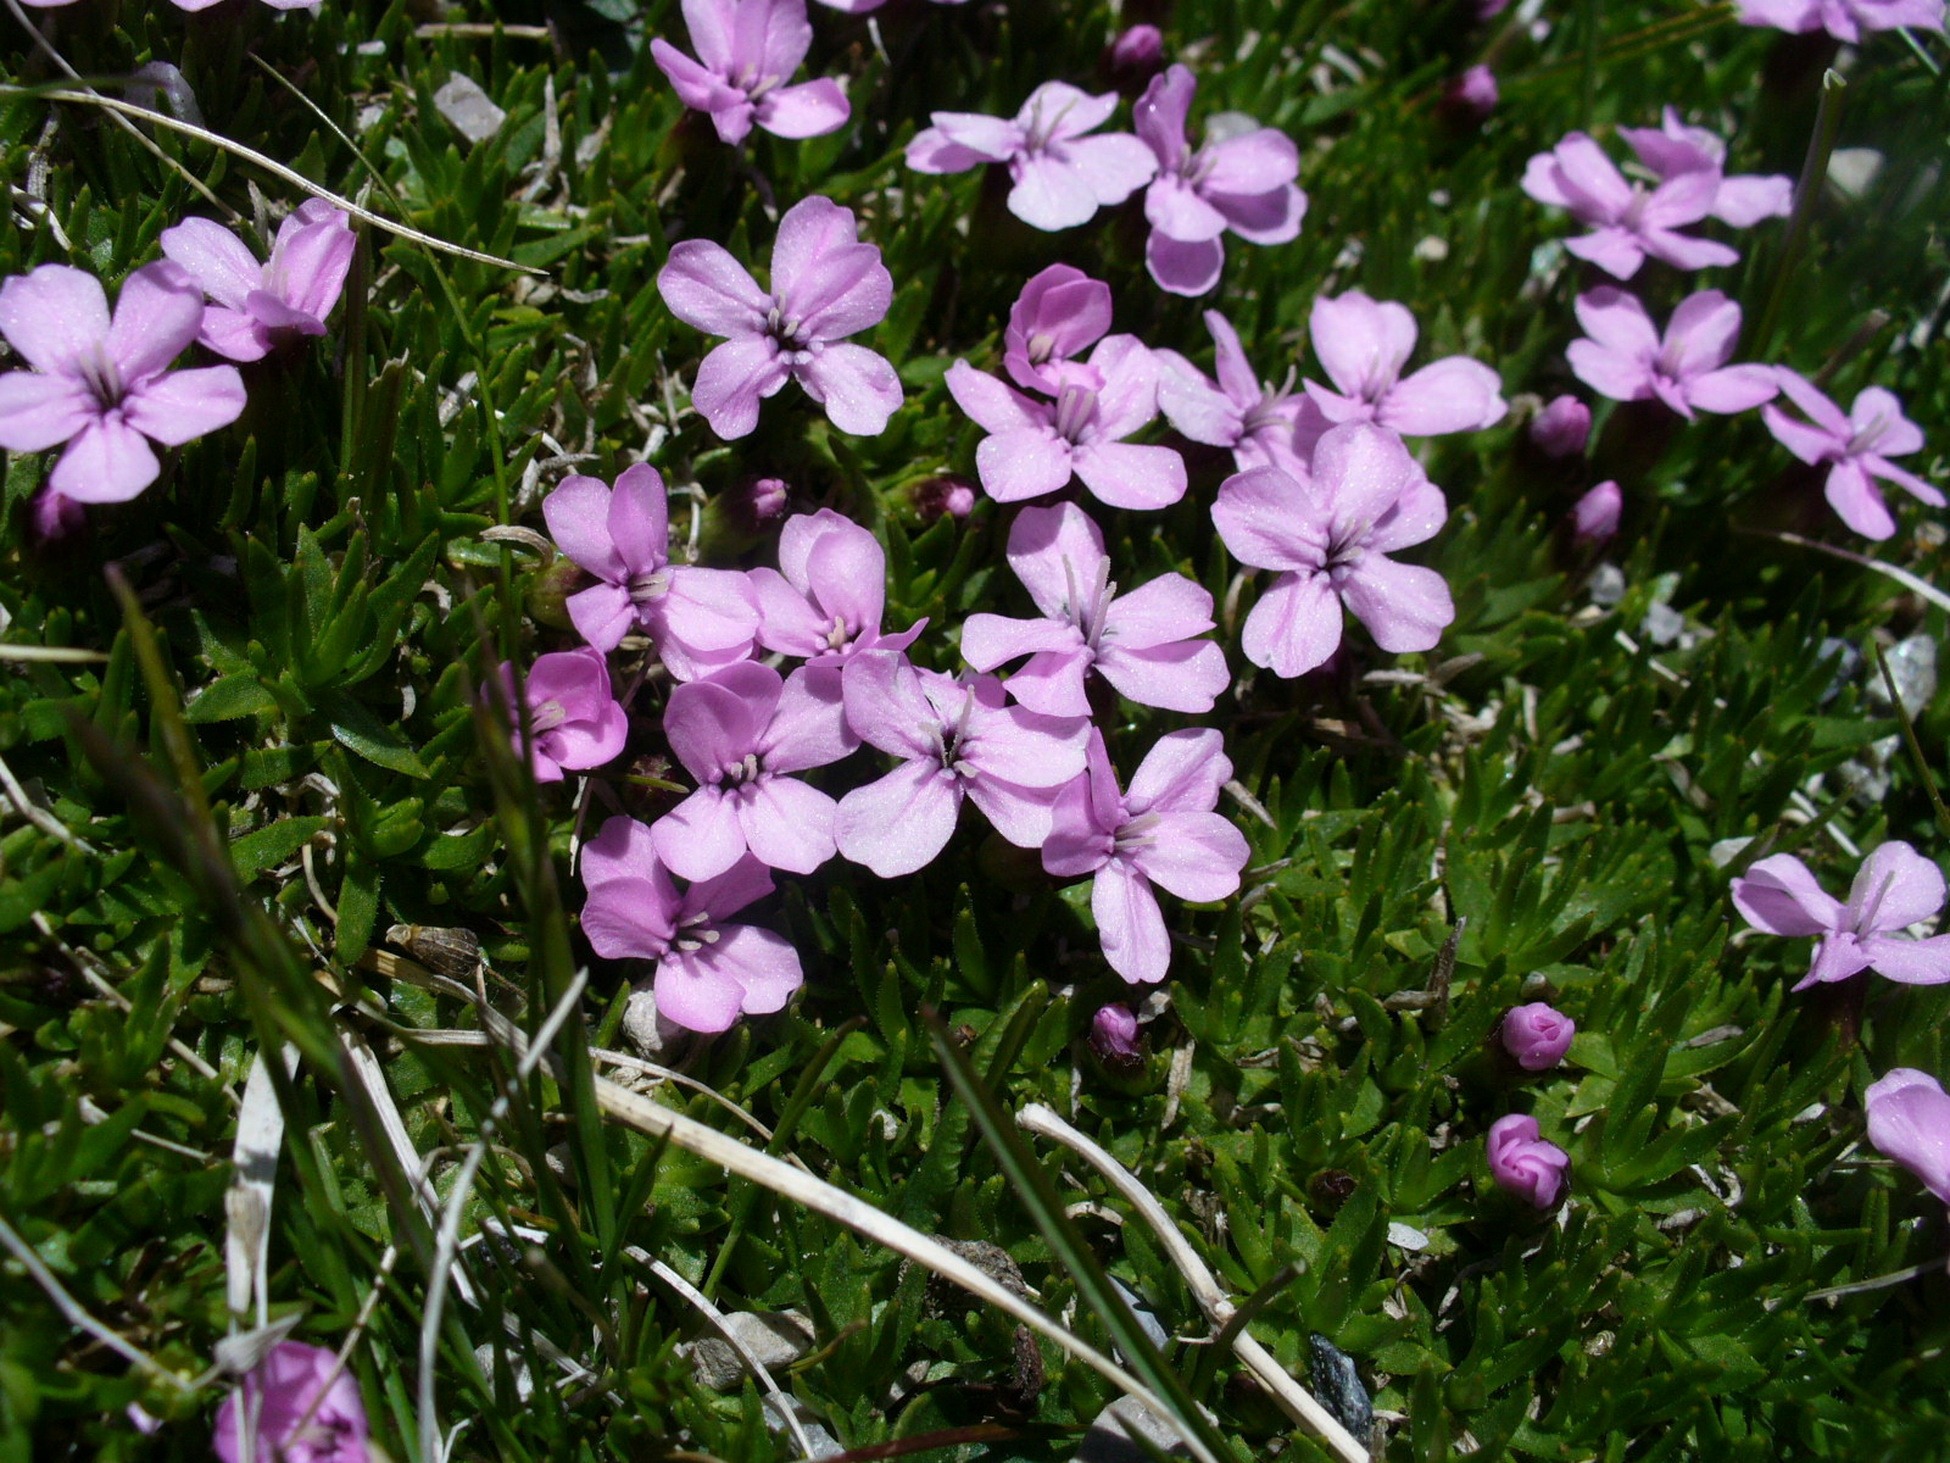
blossom, plant, flower, botany, flora, wildflower, flowers, viola, flowering plant, mallow, annual plant, land plant, violet family, everlasting sweet pea, dame's rocket, centaurium, mountain mallow